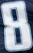
Number: 8